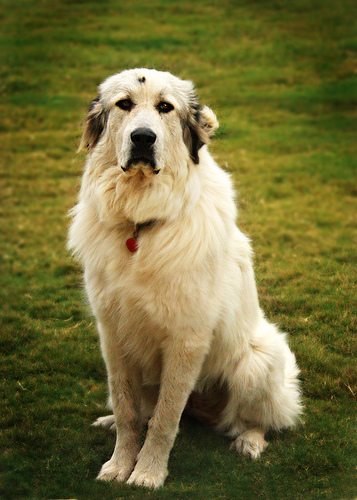
Animal: dog
Breed: great pyrenees